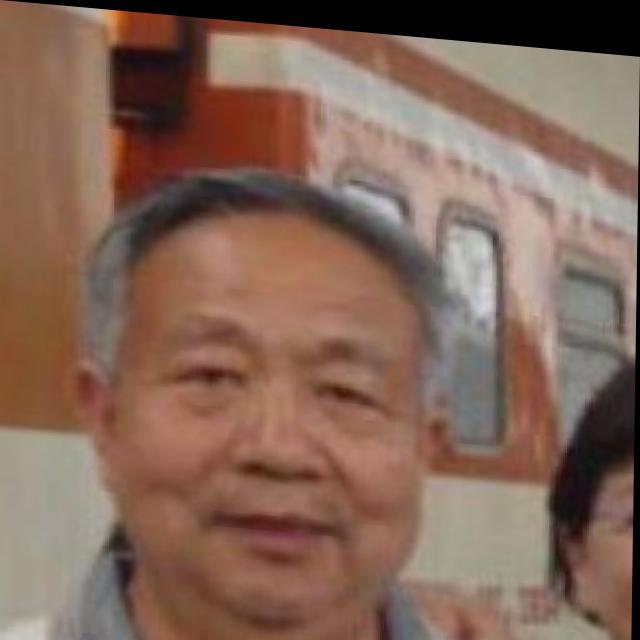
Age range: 65+